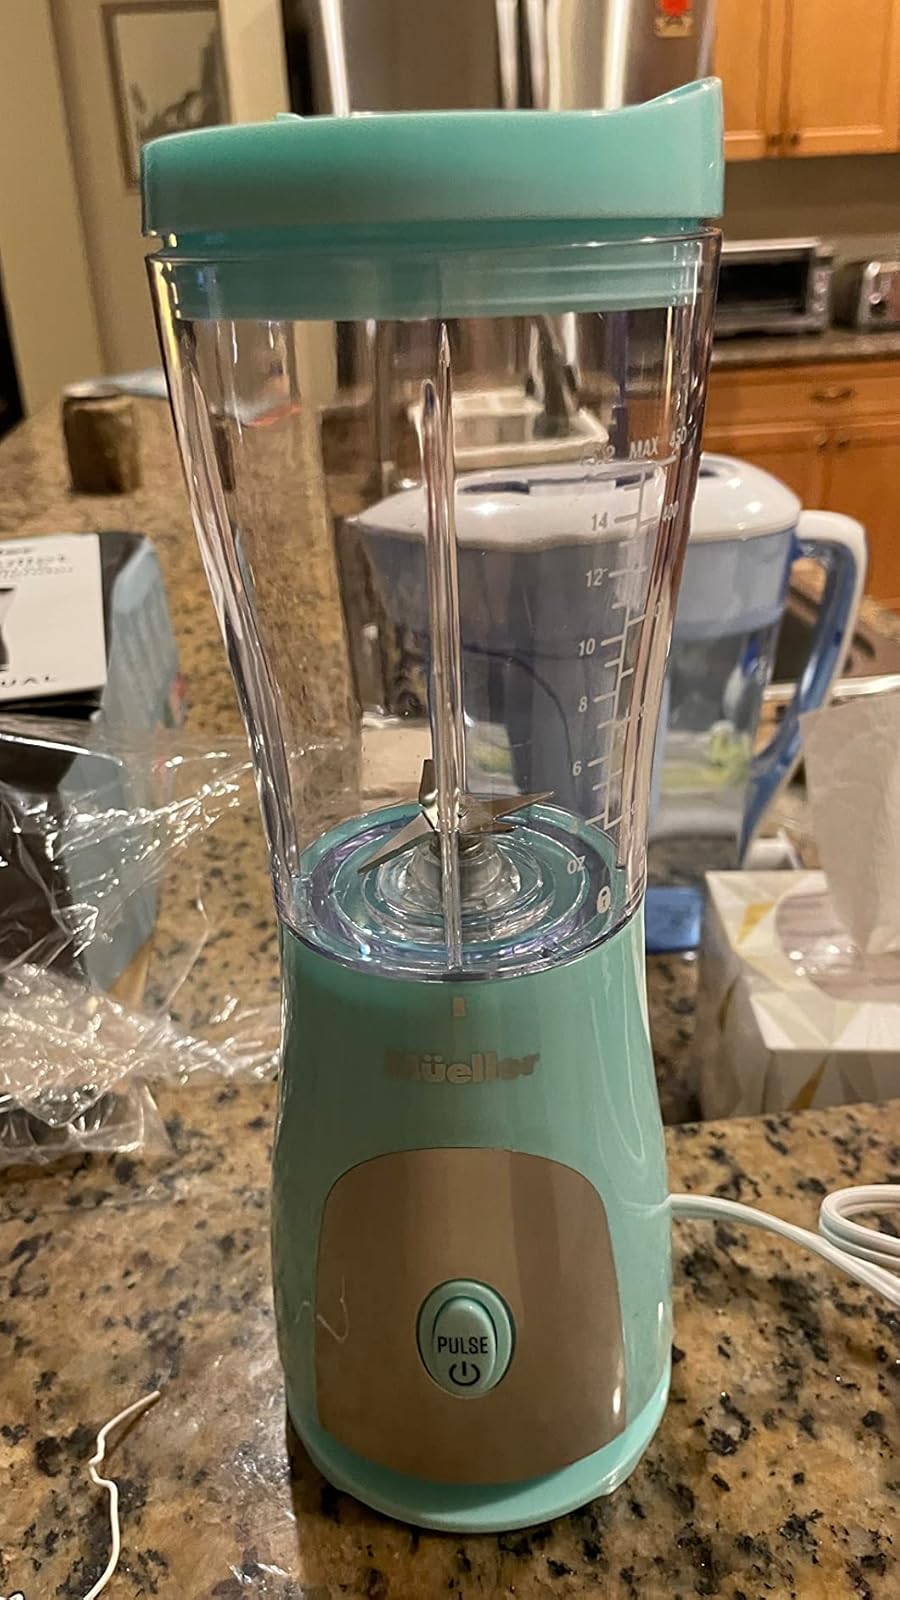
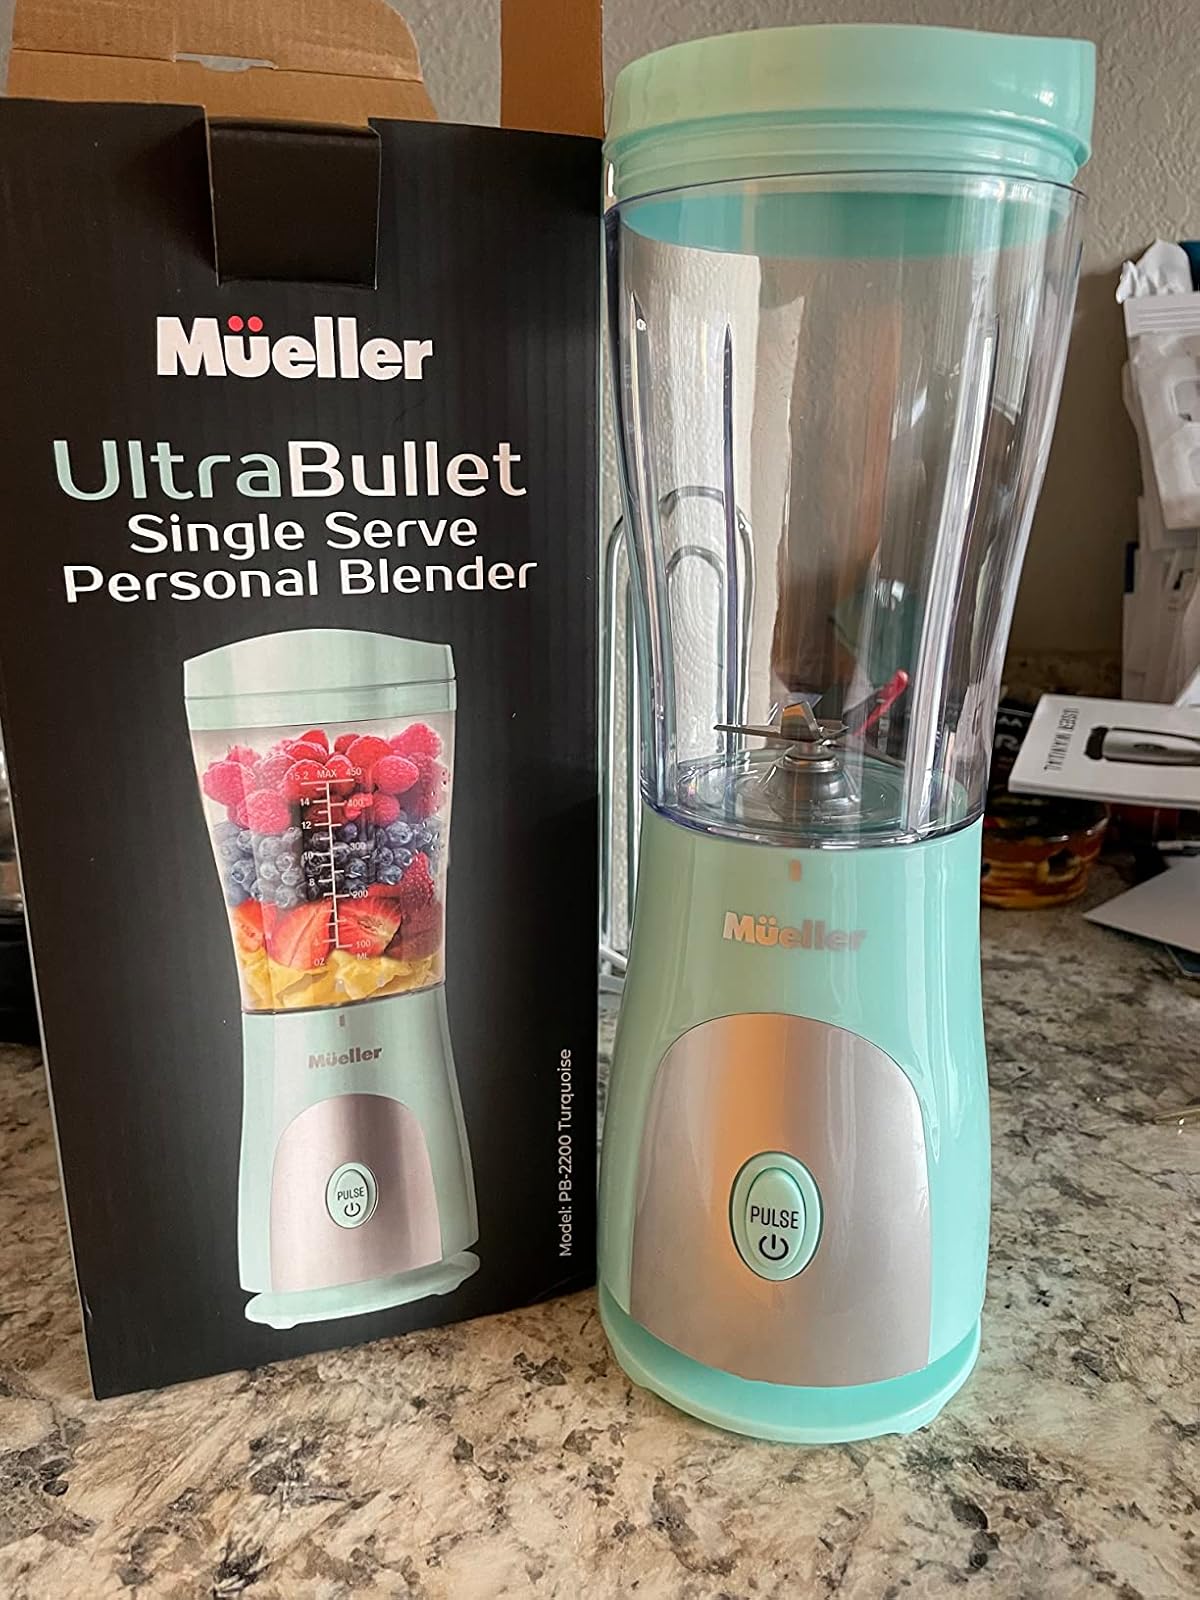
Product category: items_blender
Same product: yes